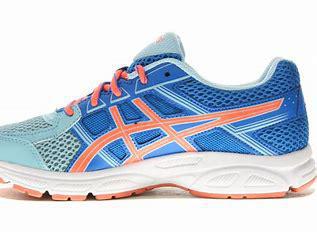
Brand: Asics
Model: Gel Contend 4